Plains Indigenous peoples

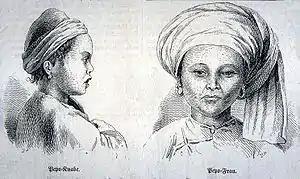
1877 sketch of a Plains indigenous person

Plains indigenous peoples, also known as Pingpu people and previously as plain aborigines, are Taiwanese indigenous peoples originally residing in lowland regions, as opposed to Highland indigenous peoples. Plains indigenous peoples consist of anywhere from eight to twelve individual groups, or tribes, rather than being a single ethnic group. They are part of the Austronesian family. Beginning in the 17th century, plains indigenous peoples have been heavily influenced by external forces from Dutch, Spanish, and Han Chinese colonization of Taiwan. This ethnic group has since been extensively assimilated with Han Chinese language and culture; they have lost their cultural identity, and it is almost impossible without careful inspection to distinguish plains indigenous peoples from Taiwanese Han people.